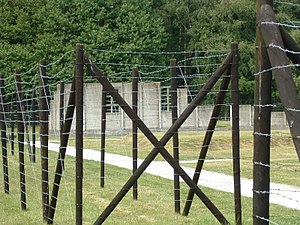
Anne Frank / Arrestation
En delvis rekonstruktion af barakkerne i opsamlingslejren Westerbork, hvor Anne Frank opholdt sig fra august til september 1944.
Annelies Marie Frank, kaldt "Anne" er en af de mest kendte og omtalte ofre for Holocaust grundet hendes efterladte dagbog, som er blevet en af de mest læste bøger i verden og omskrevet for teater og film.